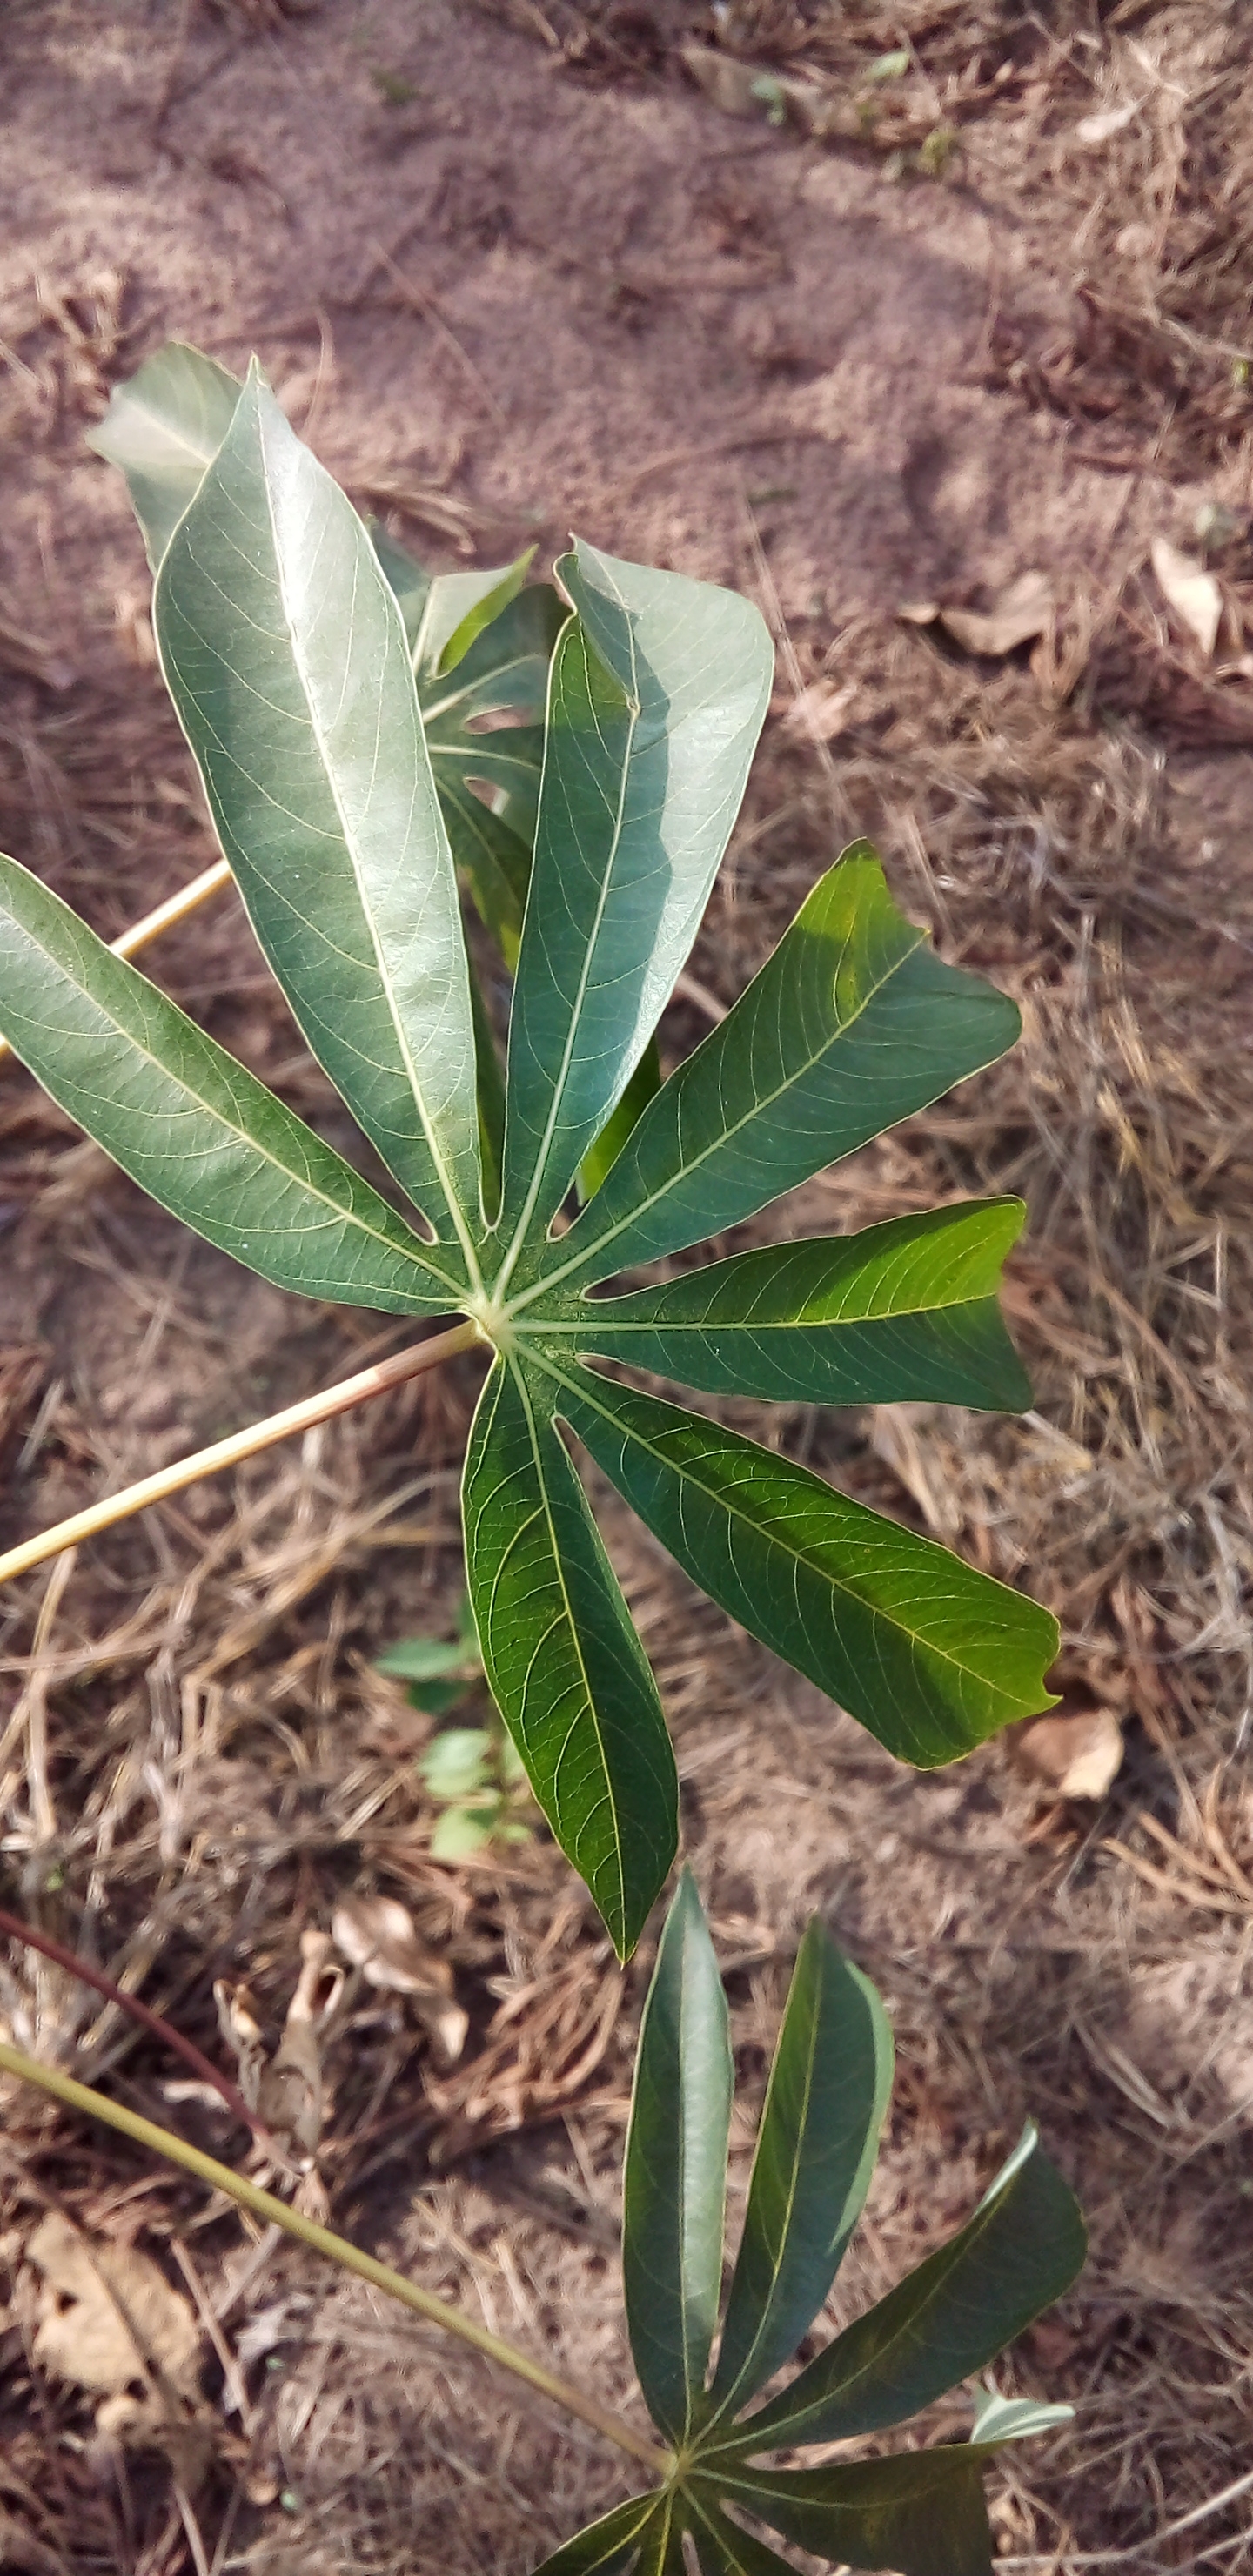
Label: healthy